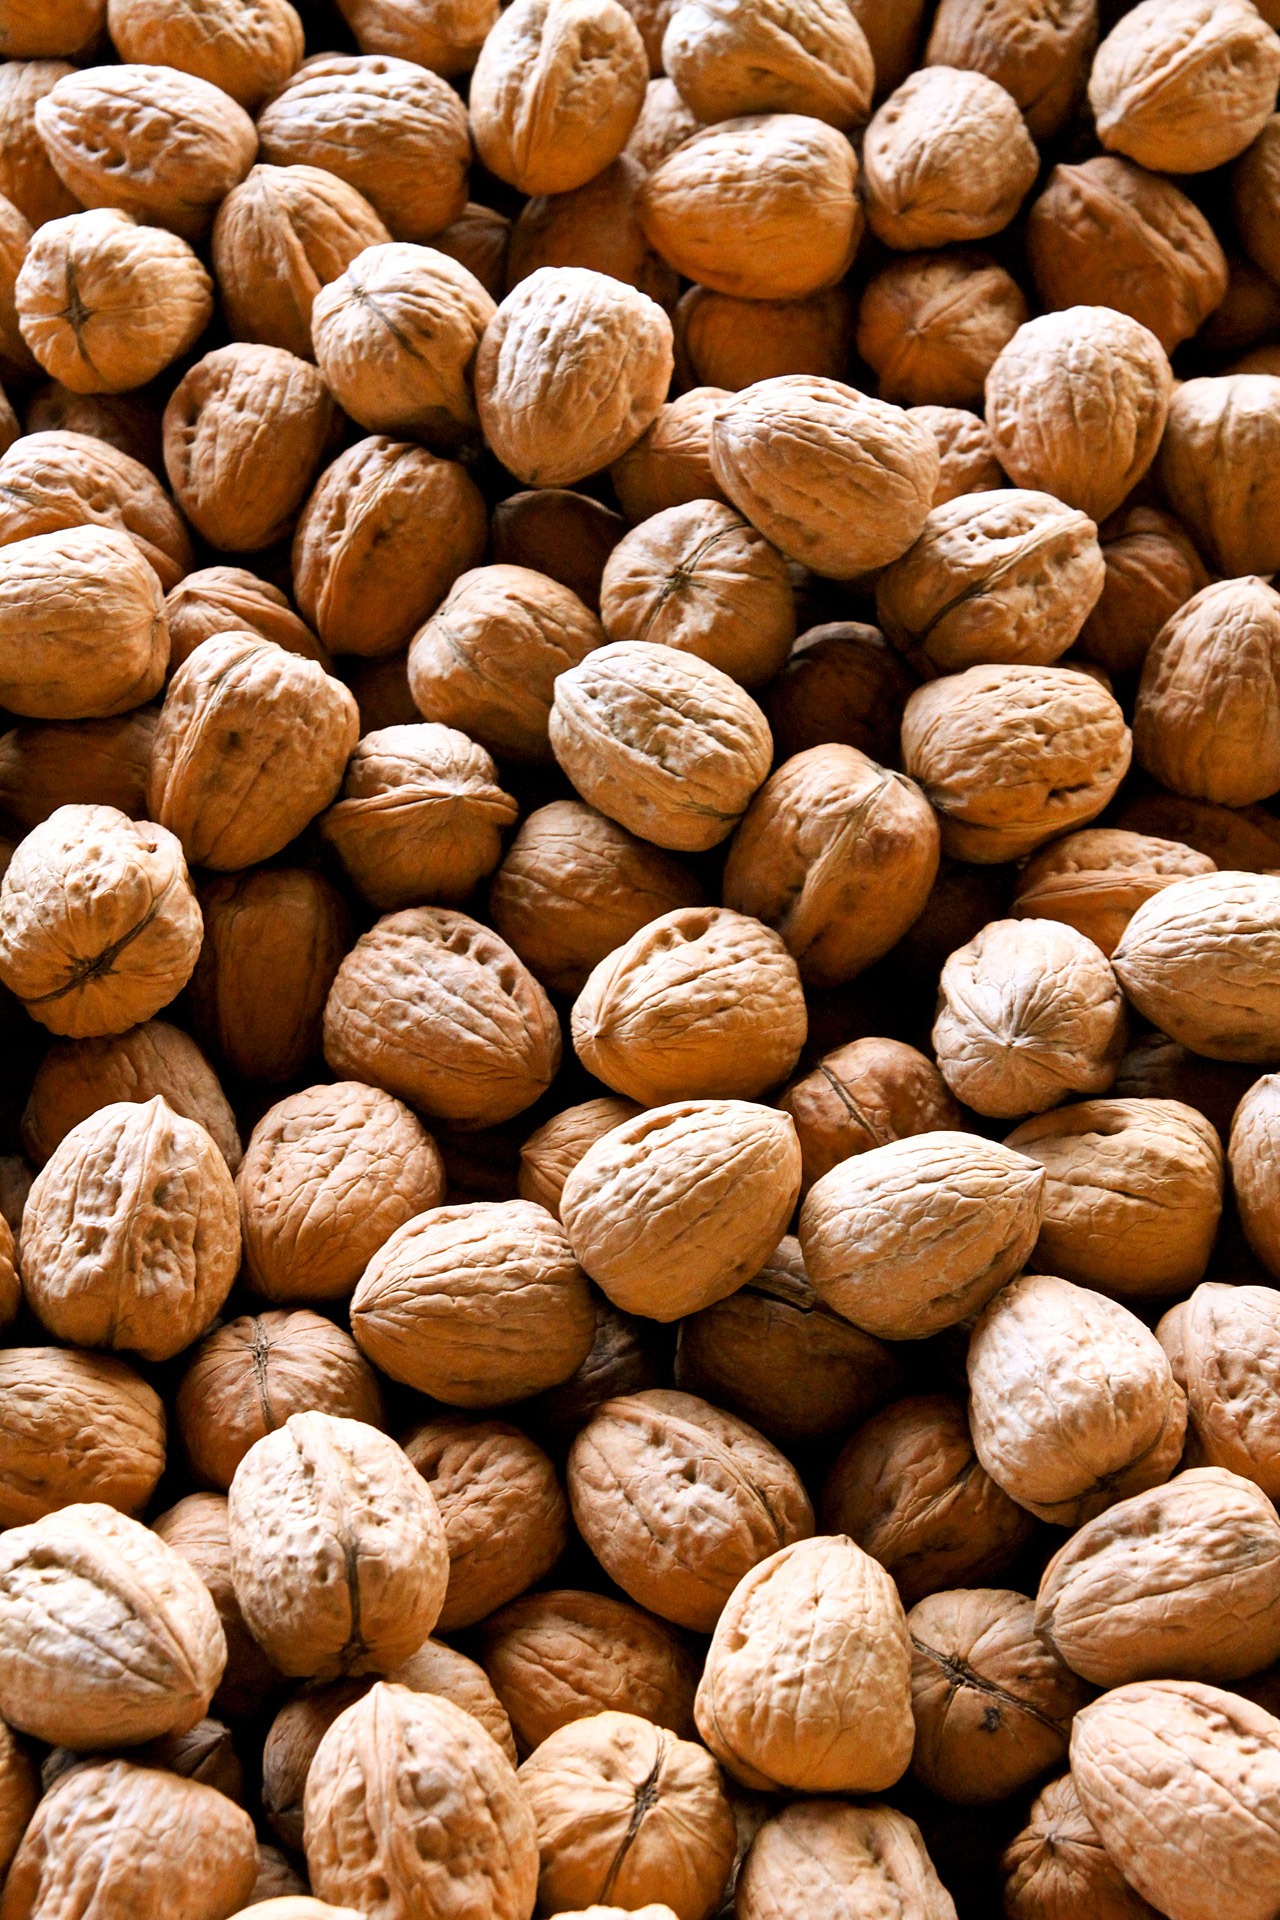
group, seed, food, ingredient, produce, crop, nut, dried, agriculture, gourmet, healthy, snack, pod, farmers market, caffeine, nuts, eating, nutrition, raw, harvesting, diet, edible, hazelnut, nutshell, walnuts, organic, heap, roasted, flowering plant, legumes, nutrient, appetizers, grass family, land plant, whole grain, nuts seeds